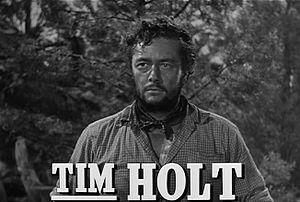
Tim Holt, est un acteur américain.